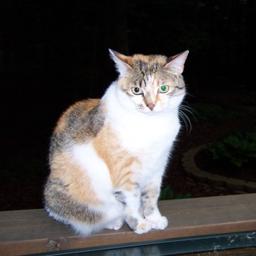
Animal: cats